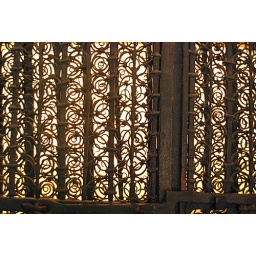
Detail of window ironwork in the tower of the belfry.